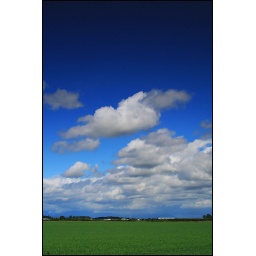
blue sky over south delta